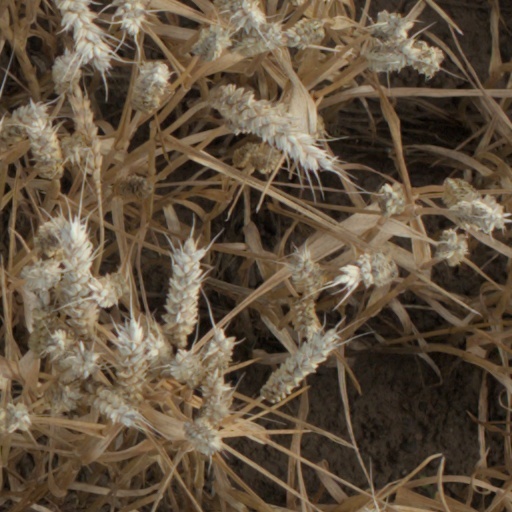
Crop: wheat